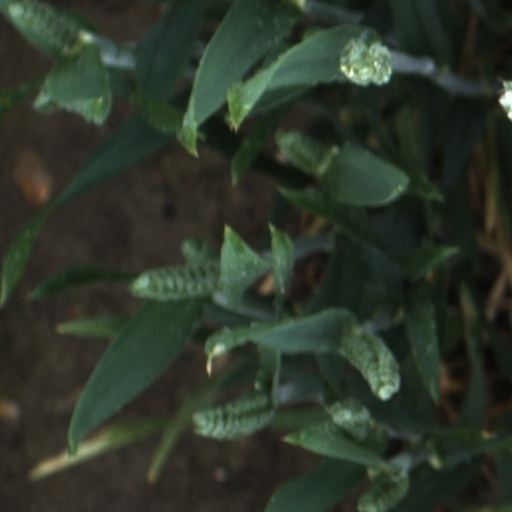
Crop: wheat